Chinabank

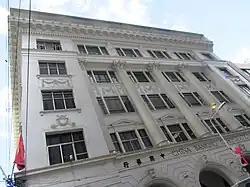
China Banking Corporation Building, the bank's former headquarters in Binondo, Manila

Chinabank, founded by Dee C. Chuan, Albino SyCip, Guillermo A. Cu Unjieng, Carlos Palanca Sr. and other visionaries, opened its first office at No. 90 Rosario (now Quintin Paredes) Street, Binondo on August 16, 1920, with J.W. McFerran as the first general manager. Shortly afterward, Eugene E. Wing of the International Banking Corporation took over and managed China Bank's operations until 1936. This mixture of cultures represented a seamless merger of Western and Eastern banking policies—an obvious lack during those days when financial institutions governed by Western policies declined credit loans of wealthy Filipino-Chinese businesspeople who operated on the principle of "xìnyong" (Hokkien ) or trustworthiness. Chinabank recognized the value of "xìnyong" and granted small loans and opened credit accounts with patrons and suppliers without demand for collateral. In 1924, the company completed its headquarters in Binondo. In September 1927, only a month after the country opened its first stock exchange, Chinabank made history as one of the first companies to publicly list on the Manila Stock Exchange.